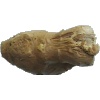
Label: Ginger Root 1